ITV Central

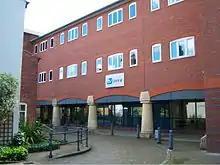
The ITV Central headquarters in Gas Street, Birmingham.

The Broad Street studios in Birmingham – which were rented – came under Central's ownership in November 1991, by which time, its network and large scale programming capability had been transferred to Nottingham, scaling down the Birmingham operation to providing "Central News West", regional programming and presentation operations, including those for CITV. In 1994, Central's new owners Carlton acquired land on nearby Gas Street to begin work on building a new, smaller digital studio complex. The new centre was completed in 1997, when Central West's regional news department moved from its Broad Street base, which was eventually demolished during the spring of 2015 to make way for the new 'Arena Central' development." Having been one of the first fully computerised news programmes, "Central News South" was again a pioneer of new technology when, in the Spring of 2001, state-of-the-art Quantel digital video servers and edit suites were installed, along with a complete re-fit of camera and VTR equipment, placing Central South at the forefront of digital news-gathering in regional news.